Arcade (film)

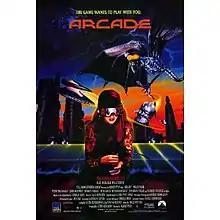

Arcade is a 1993 B-movie science fiction film directed by Albert Pyun, written by David S. Goyer and produced by Full Moon Entertainment. It stars Megan Ward, Peter Billingsley, John de Lancie, Sharon Farrell, Seth Green, A. J. Langer, and Bryan Dattilo.